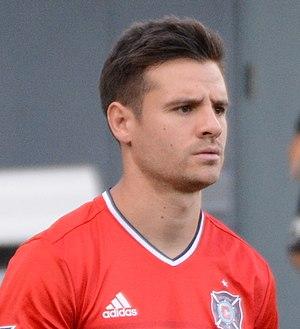
Luis Solignac est un footballeur argentin né le 16 février 1991 à Buenos Aires. Il joue au poste d'attaquant.